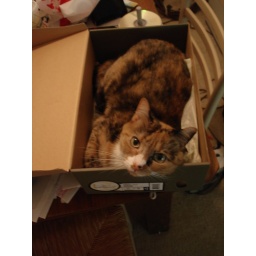
It's a box with a cat in it. Say hello Gidget!